Conrad (bishop of Utrecht)

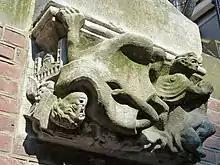
The assassination of bishop Conrad

Conrad was bishop of Utrecht between 1076 and 1099.